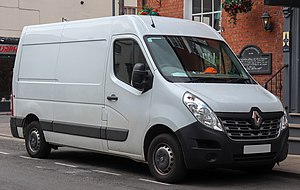
Renault Master / Master III (2010−) / Første facelift
Renault Master er en mellemstor varebil fra Renault. Som følge af joint venture'et Renault-Nissan blev anden generation af Master også solgt som Nissan Interstar og den aktuelle, tredje generation som Nissan NV400.